Annie Palmer (White Witch of Rose Hall)

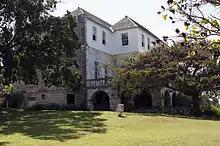
Rose Hall House, Jamaica

According to the legend, the spirit of "Annie Palmer" haunts the grounds of Rose Hall Plantation near Montego Bay. The story states that she was born in Haiti to an English mother and Irish father and spent most of her life in Haiti. When her parents died of yellow fever, she was adopted by a nanny who taught her witchcraft and voodoo. She moved to Jamaica and married John Palmer, owner of Rose Hall Plantation. Annie murdered Palmer along with two subsequent husbands and numerous male plantation slaves, later being murdered herself by a slave named "Takoo". A song about the legend called "The Ballad of Annee Palmer" was recorded by Johnny Cash. For many years Cash owned the nearby Cinnamon Hill Great House.